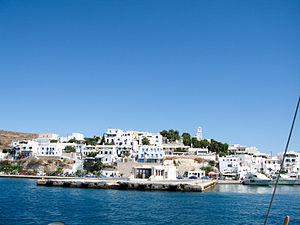
̂Île de Milos, Grèce
Milos ou Mélos est une île grecque de la mer Égée appartenant à l'archipel des Cyclades. On rencontre parfois la forme ancienne Milo, notamment pour la célèbre Vénus de Milo.